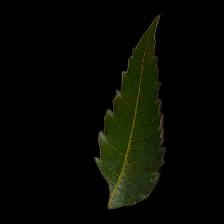
Plant: Neem